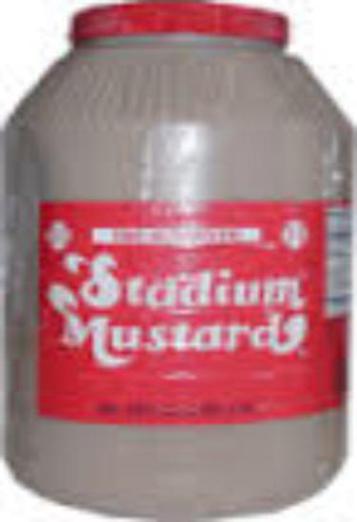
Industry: Food